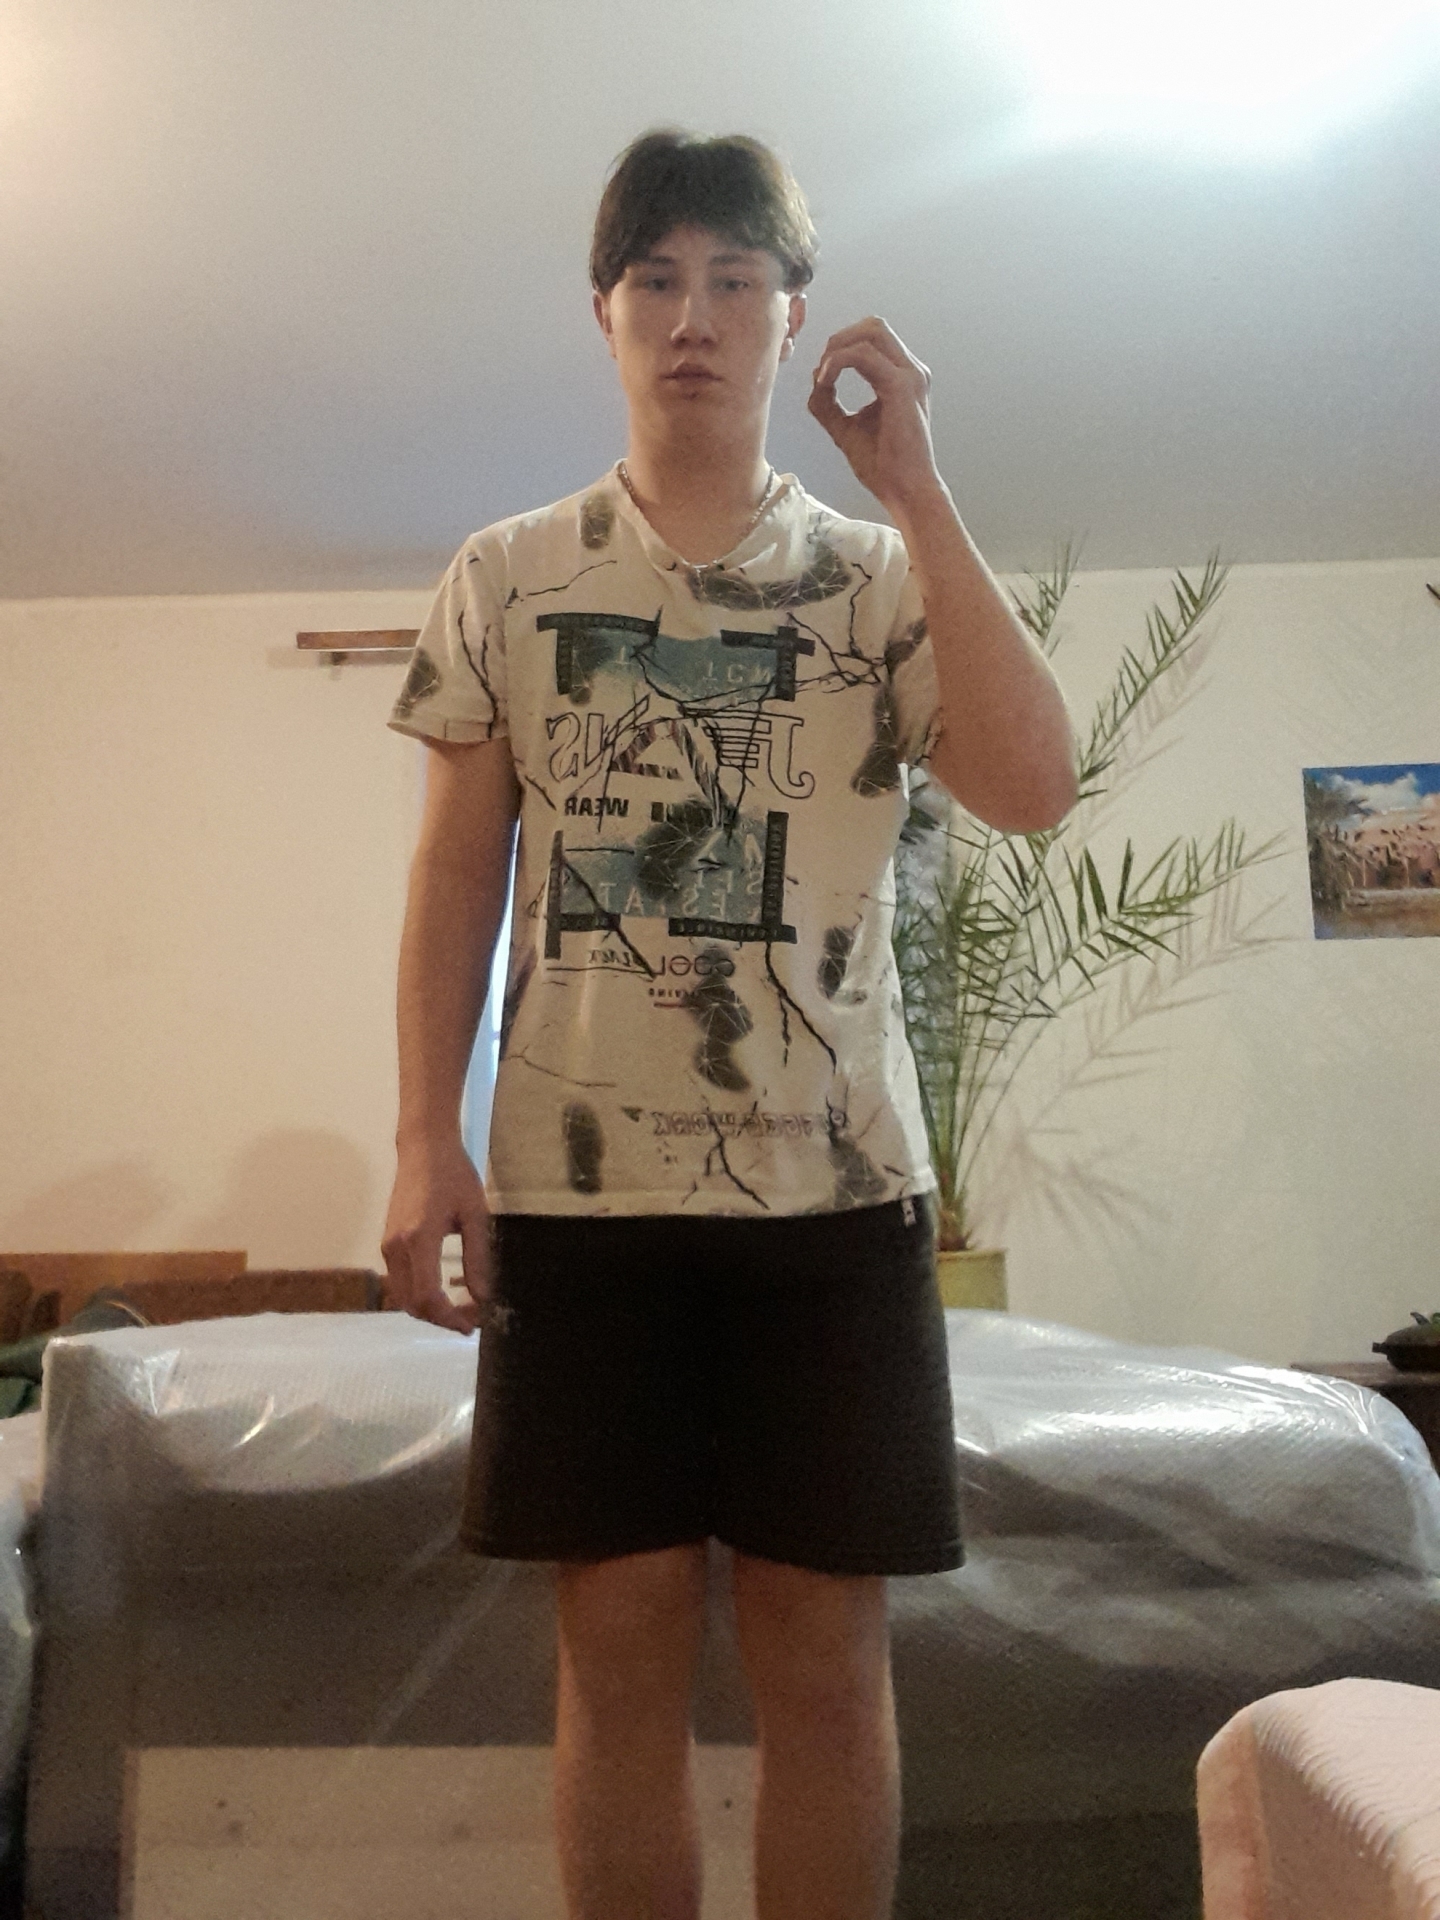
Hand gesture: grip